Invisible Agent

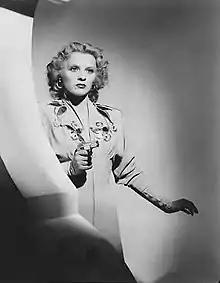
A promotional image for the film with Illona Massey, who later said she did not like the film or remember anything about the production.

From contemporary reviews, an anonymous reviewer in "Harrison's Reports" described the film as "fairly entertaining" and noted the special effects were handled well but were nothing new. Kate Cameron of "The New York Daily News" found the film "amusing and exciting" with the actors performing "their supporting roles capably, although none of them tries to be convincing".